Apu Nahasapeemapetilon

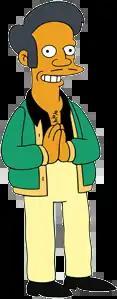
Apu doing an Indian namaste pose

Apu Nahasapeemapetilon is a recurring character in the American animated television series "The Simpsons". He is an Indian immigrant proprietor who runs the Kwik-E-Mart, a popular convenience store in Springfield, and is known for his catchphrase, "Thank you, come again". He was voiced by Hank Azaria and first appeared in the episode "The Telltale Head". He was named in honor of the title character of "The Apu Trilogy" by Satyajit Ray.